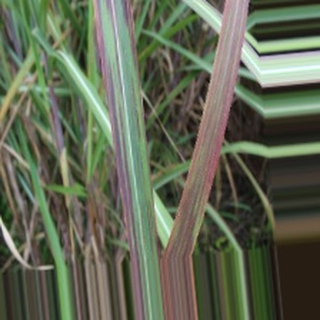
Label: sugarcane_bacterial_blight